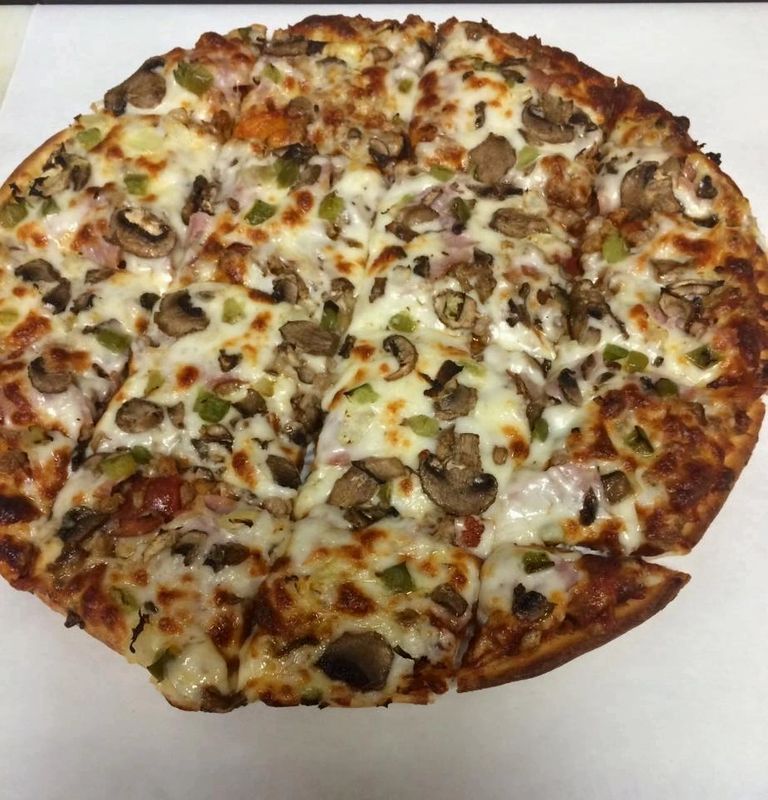
Dish: pizza